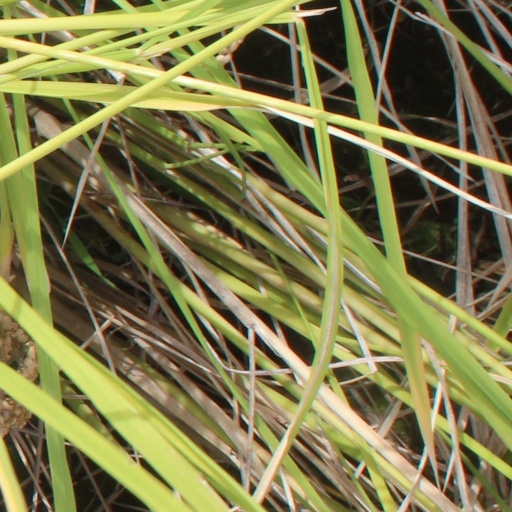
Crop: rice